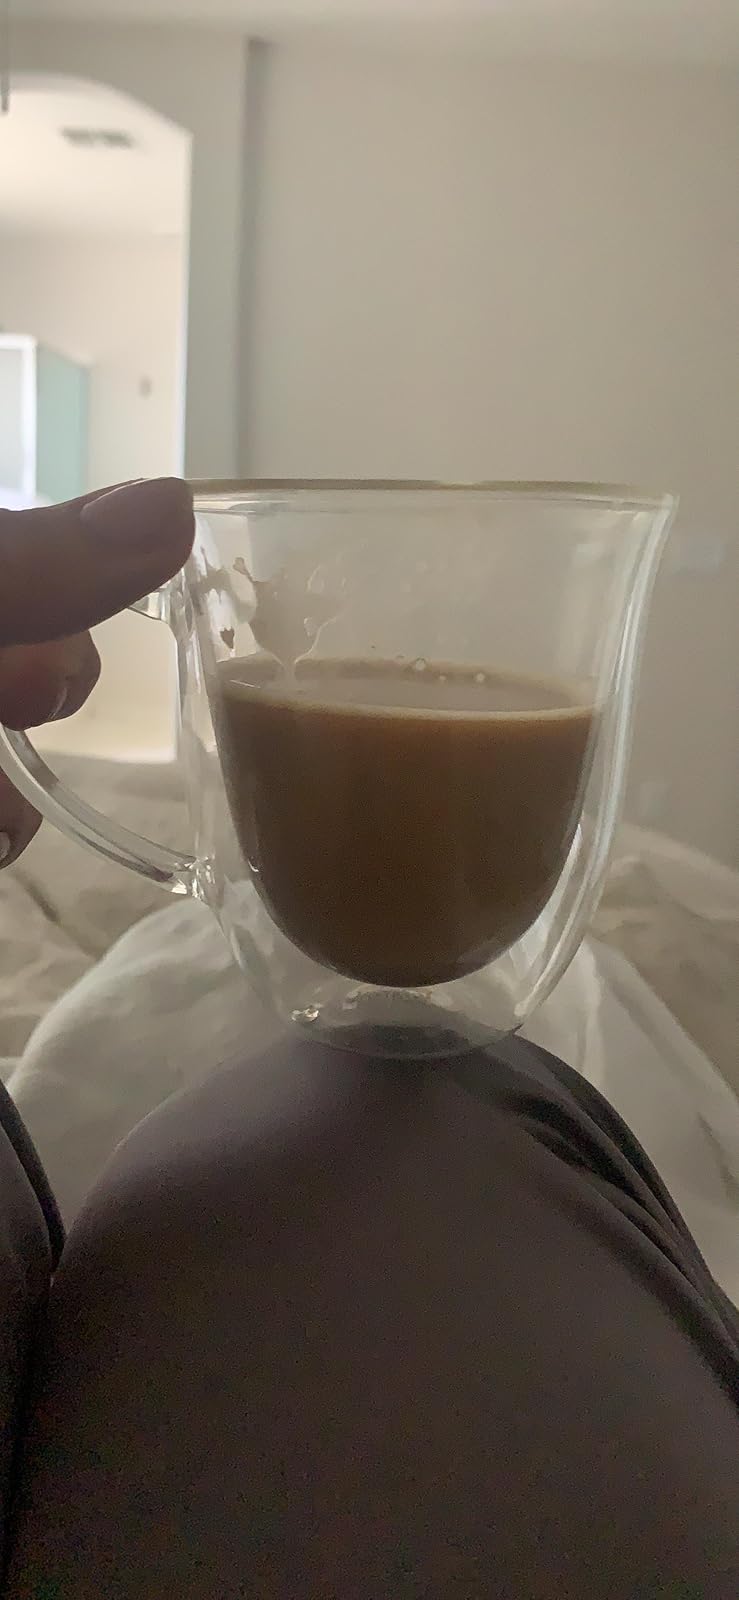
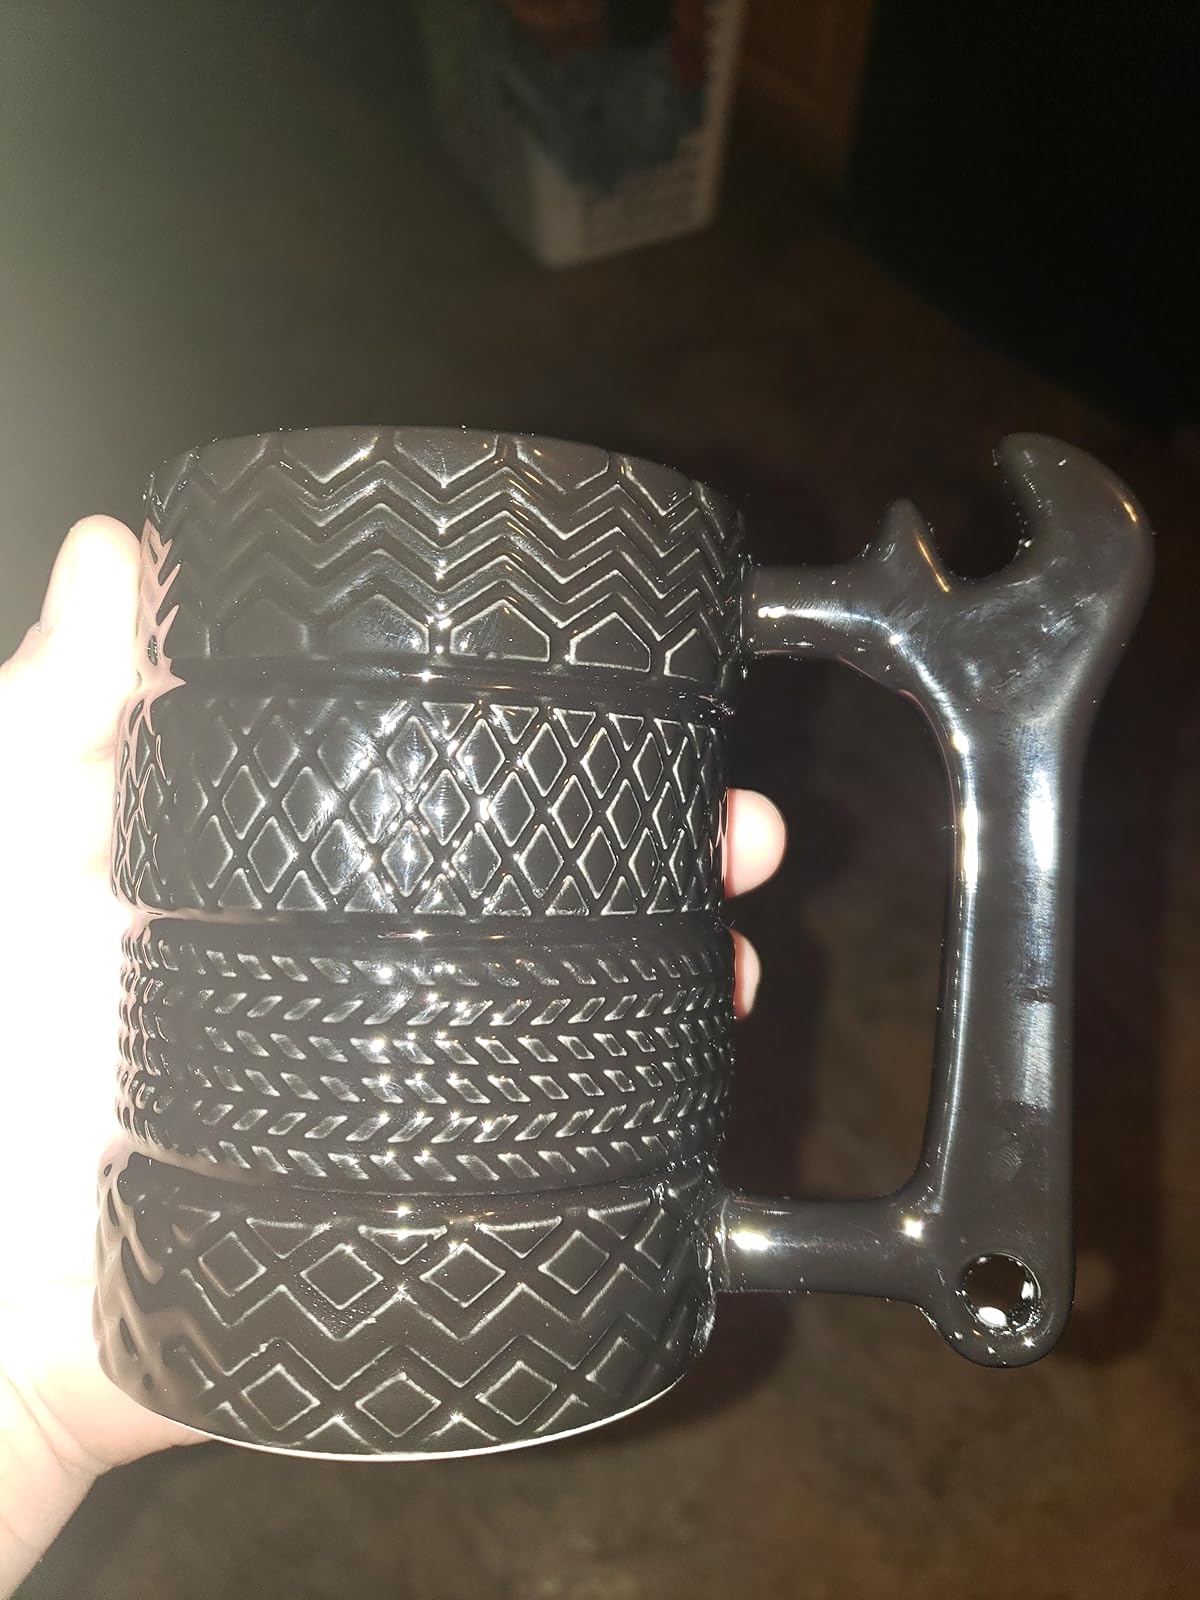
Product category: items_mug
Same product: no